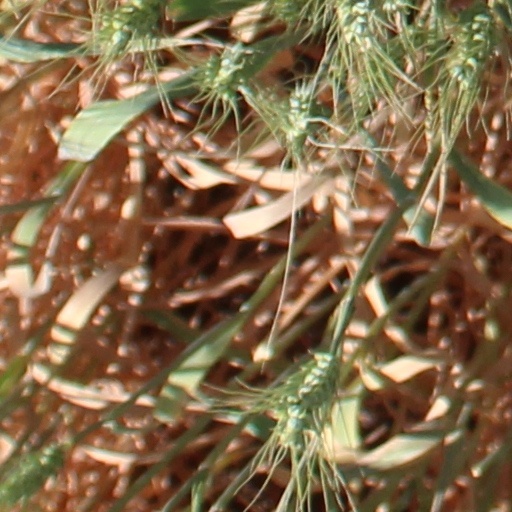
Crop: wheat